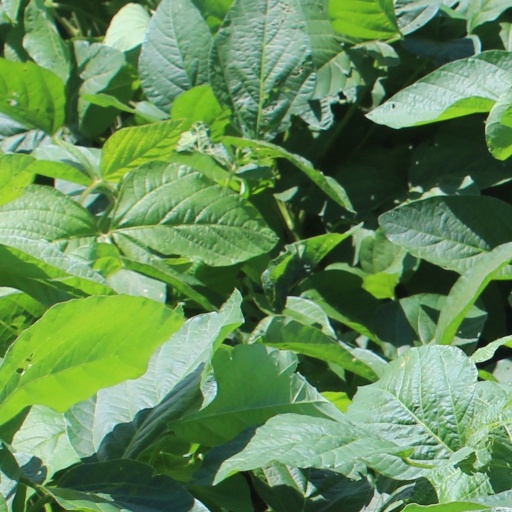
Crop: soybean